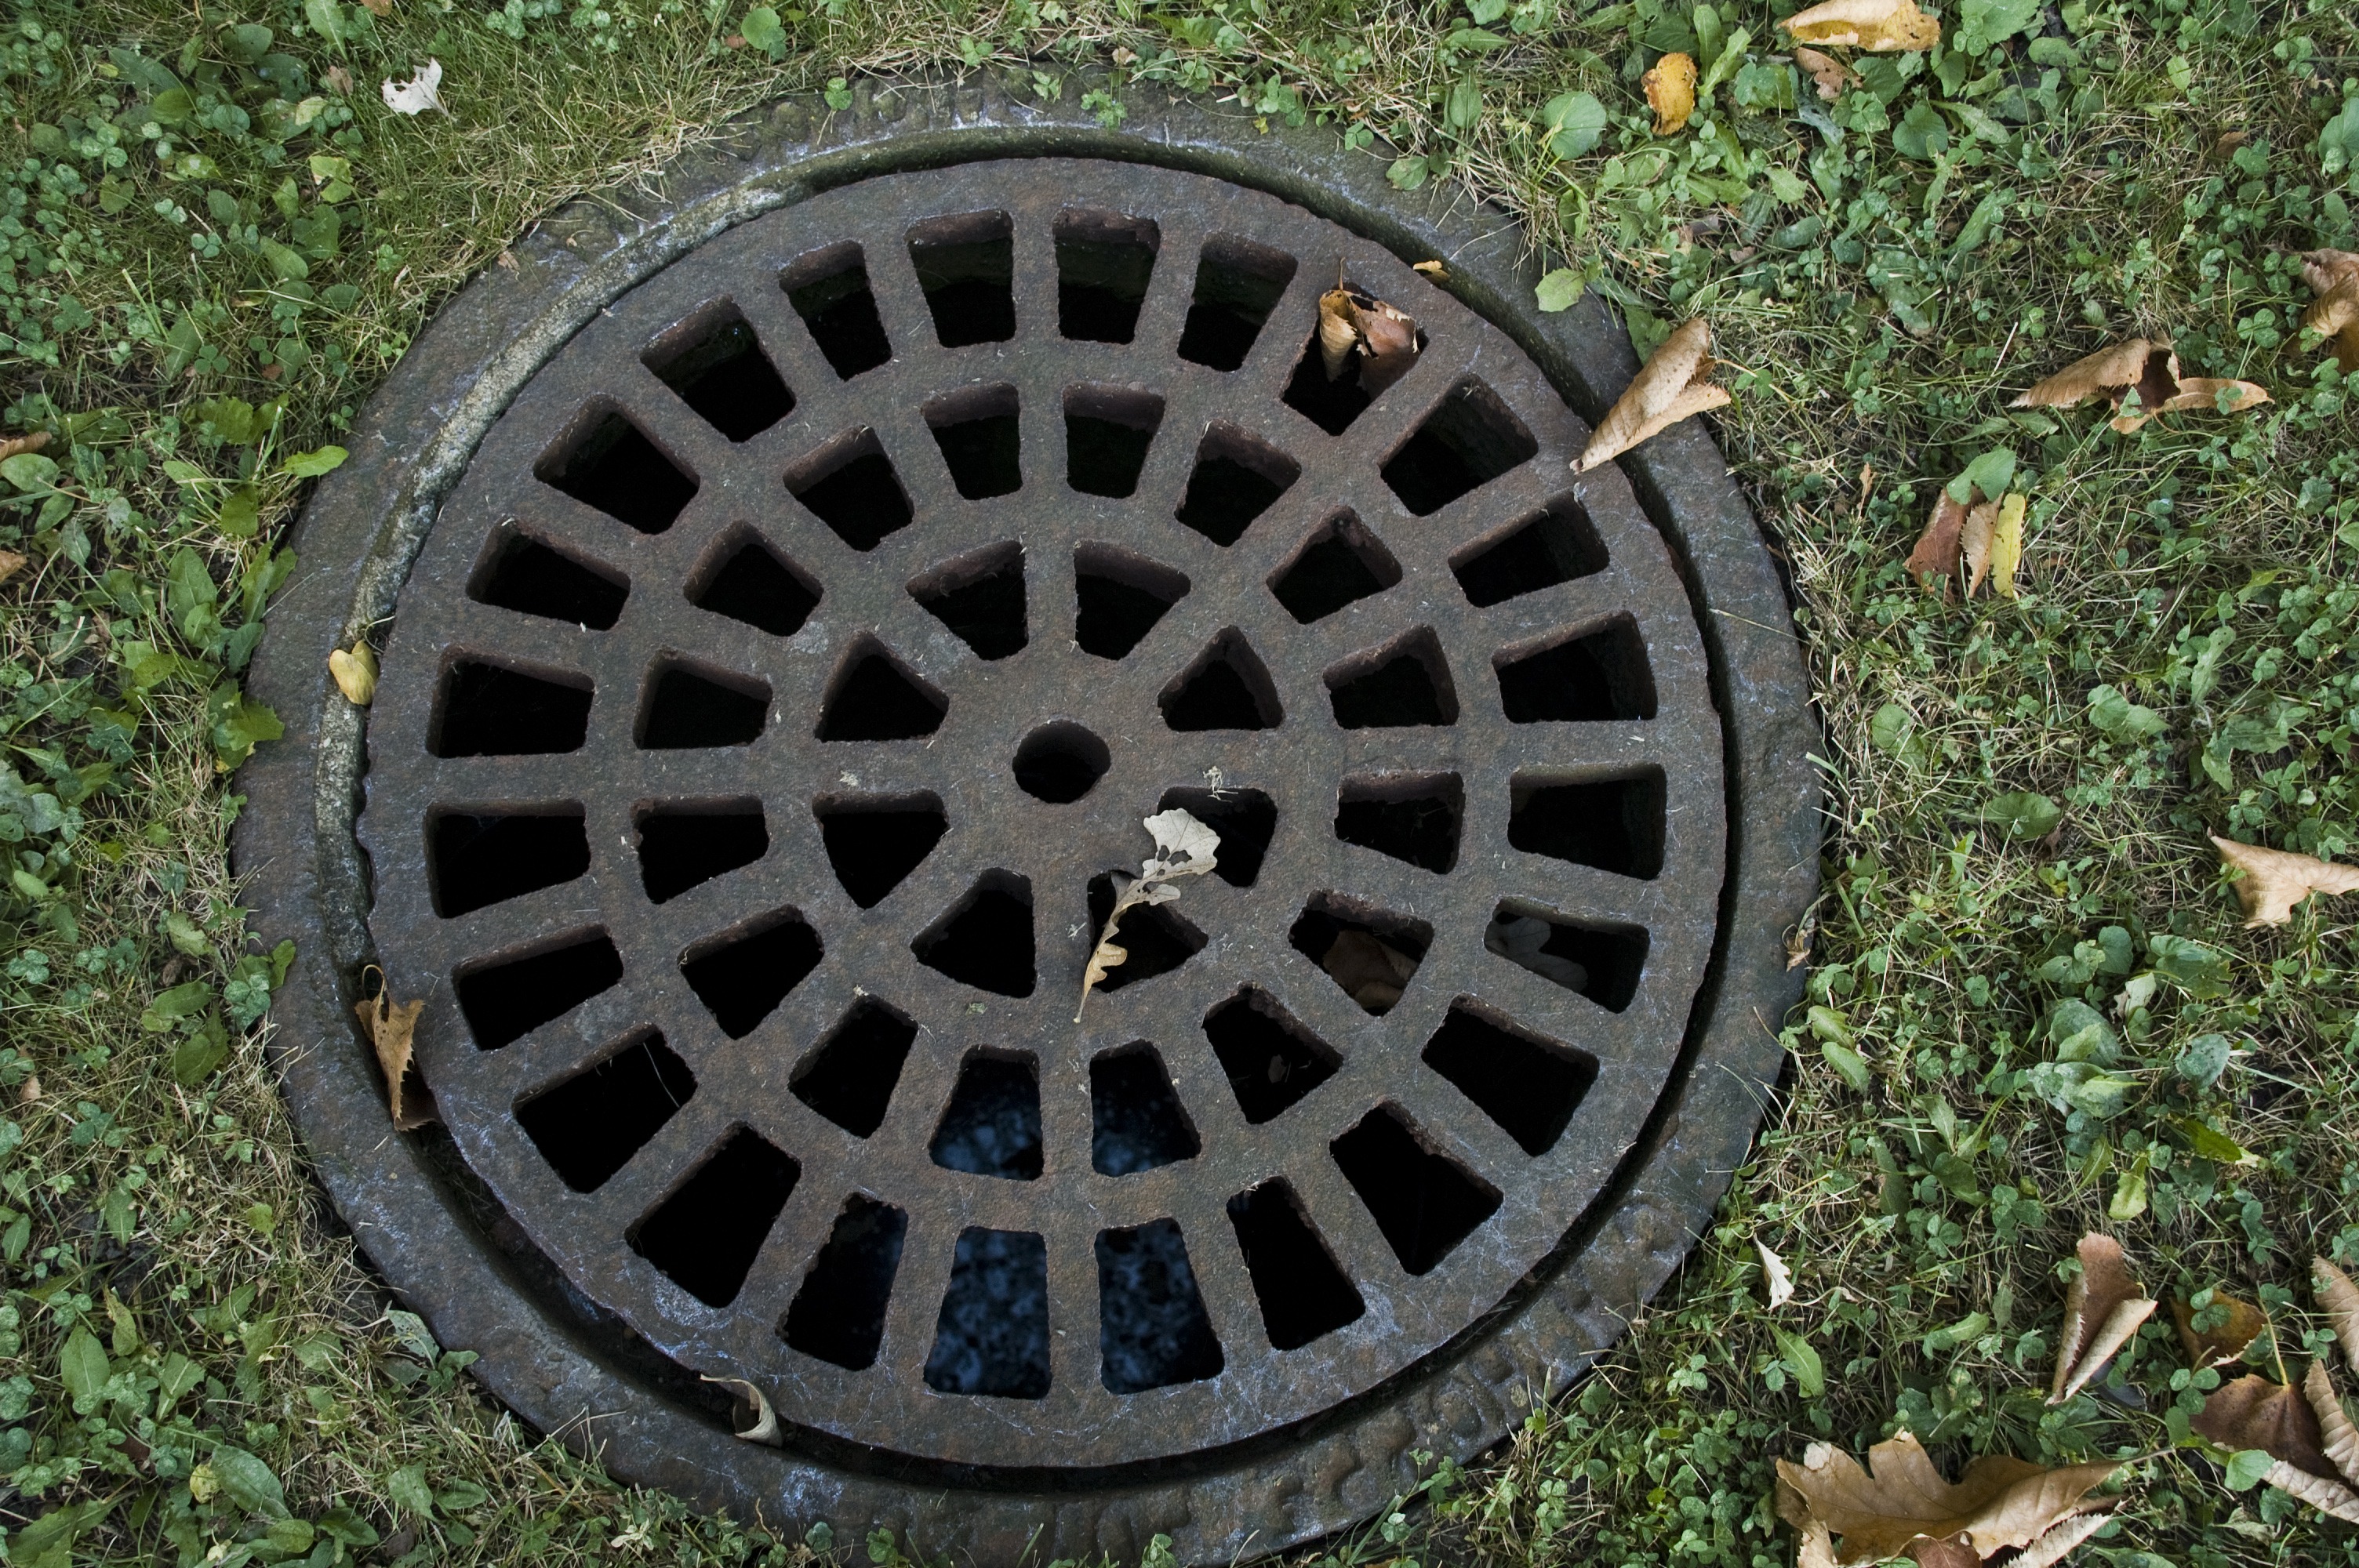
wheel, round, steel, rust, industrial, dirty, drainage, grate, circle, drain, lid, grid, manhole, hatch, gutter, heavy, cover, top, maintenance, sewage, manhole cover, man made object, utility hole, sewer cover, iron grate, access chamber